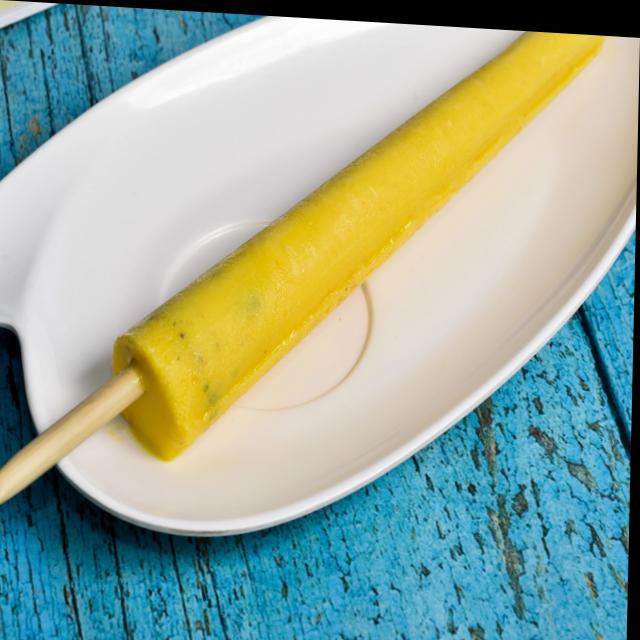
Dish: kulfi